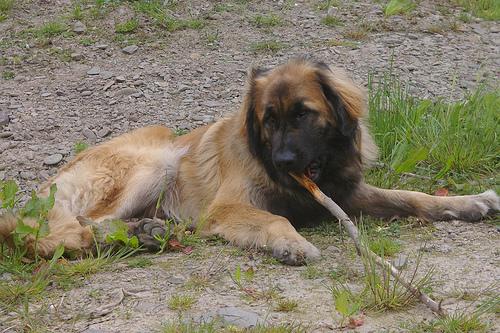
Breed: leonberger